Wild Weasel

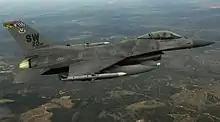
An F-16CJ of the 20th Fighter Wing.

A change in aircraft design theory to stress versatile multi-role aircraft meant that the F-4G Phantom was the last aircraft in the USAF inventory specifically outfitted for the SEAD role. The Wild Weasel mission is now assigned to the F-16 Fighting Falcon, using the Block 50 and Block 52, with production beginning in 1991. The single-seat Block 50/52 F-16C is specifically tasked with this mission and aircraft modified for this mission are designated F-16CJ/DJ. The pilot now performs both the role of flying the airplane and targeting and employing against ground threats. Other aircraft, while capable of engaging anti-air emplacements, are typically tasked with other primary missions; the A-10 Thunderbolt II "Warthog", primarily tasked with CAS missions, lacks the avionics to perform a true SEAD mission and does not carry the AGM-88 HARM. The F-15E Strike Eagle, possessing advanced air-to-ground avionics but also high speed and long range, is typically tasked with "deep strike" missions, which can include SAM installations but typically focuses on high-value targets such as enemy command & control, infrastructure and production, and likewise does not carry HARM.